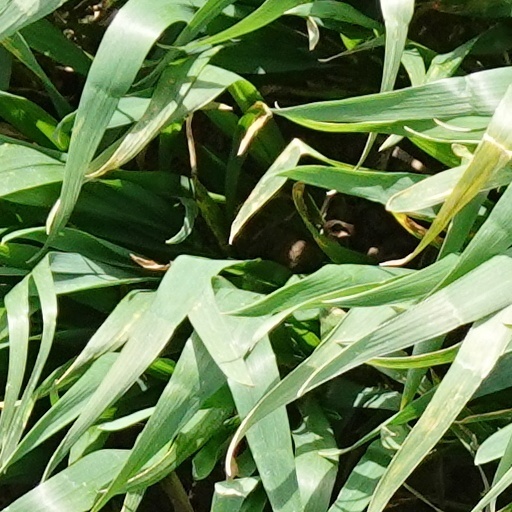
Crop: wheat